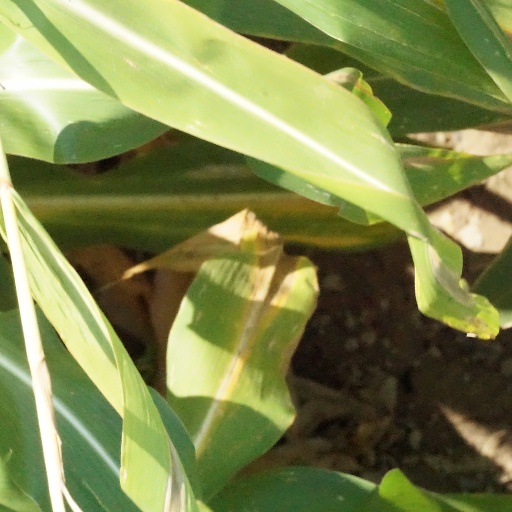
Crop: maize; corn